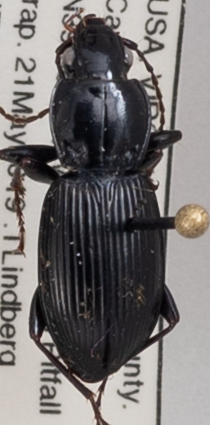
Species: Pterostichus stygicus
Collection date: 2019-05-21
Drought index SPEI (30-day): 0.8
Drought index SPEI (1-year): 2.09
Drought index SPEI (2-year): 2.09